Michael Fassbender

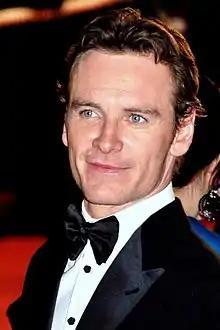
Fassbender at the 2009 Cannes Film Festival

Fassbender's first screen role was that of Pat Christenson in Tom Hanks and Steven Spielberg's award-winning television miniseries "Band of Brothers" (2001). He played the character of Azazeal in both series of "Hex" on Sky One and starred as the main character in the music video for the song "Blind Pilots" by the British band The Cooper Temple Clause. In the video, he plays the part of a man out with friends on a stag night who slowly transforms into a goat due to wearing a cowbell necklace. Fassbender played Jonathan Harker in a ten-part radio serialisation of "Dracula" produced by BBC Northern Ireland and broadcast in the "Book at Bedtime" series between 24 November and 5 December 2003. He was also seen in early 2004 in a Guinness television commercial, "The Quarrel", playing a man who swims across the ocean from Ireland to apologise personally to his brother in New York; this commercial won a gold medal at the 2005 FAB Awards.